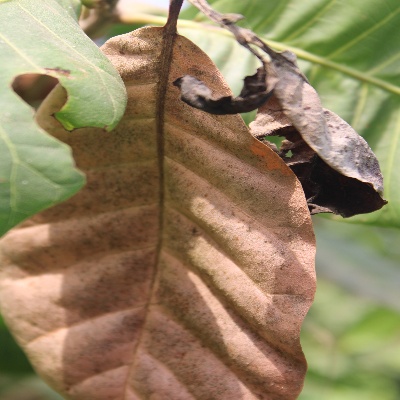
Crop: Cashew
Condition: anthracnose